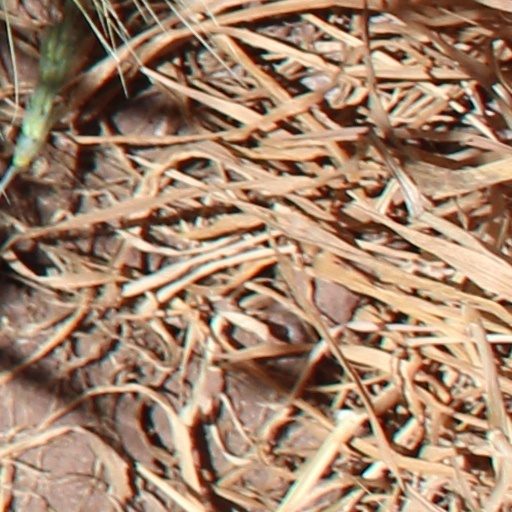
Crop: wheat